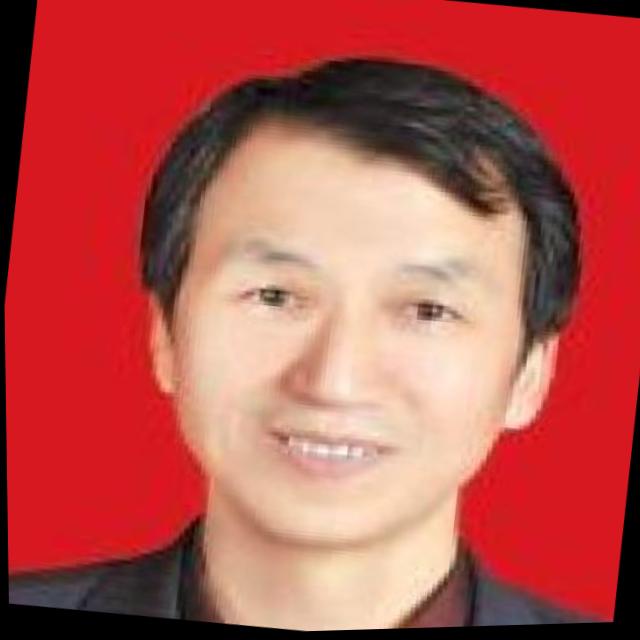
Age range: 45-64